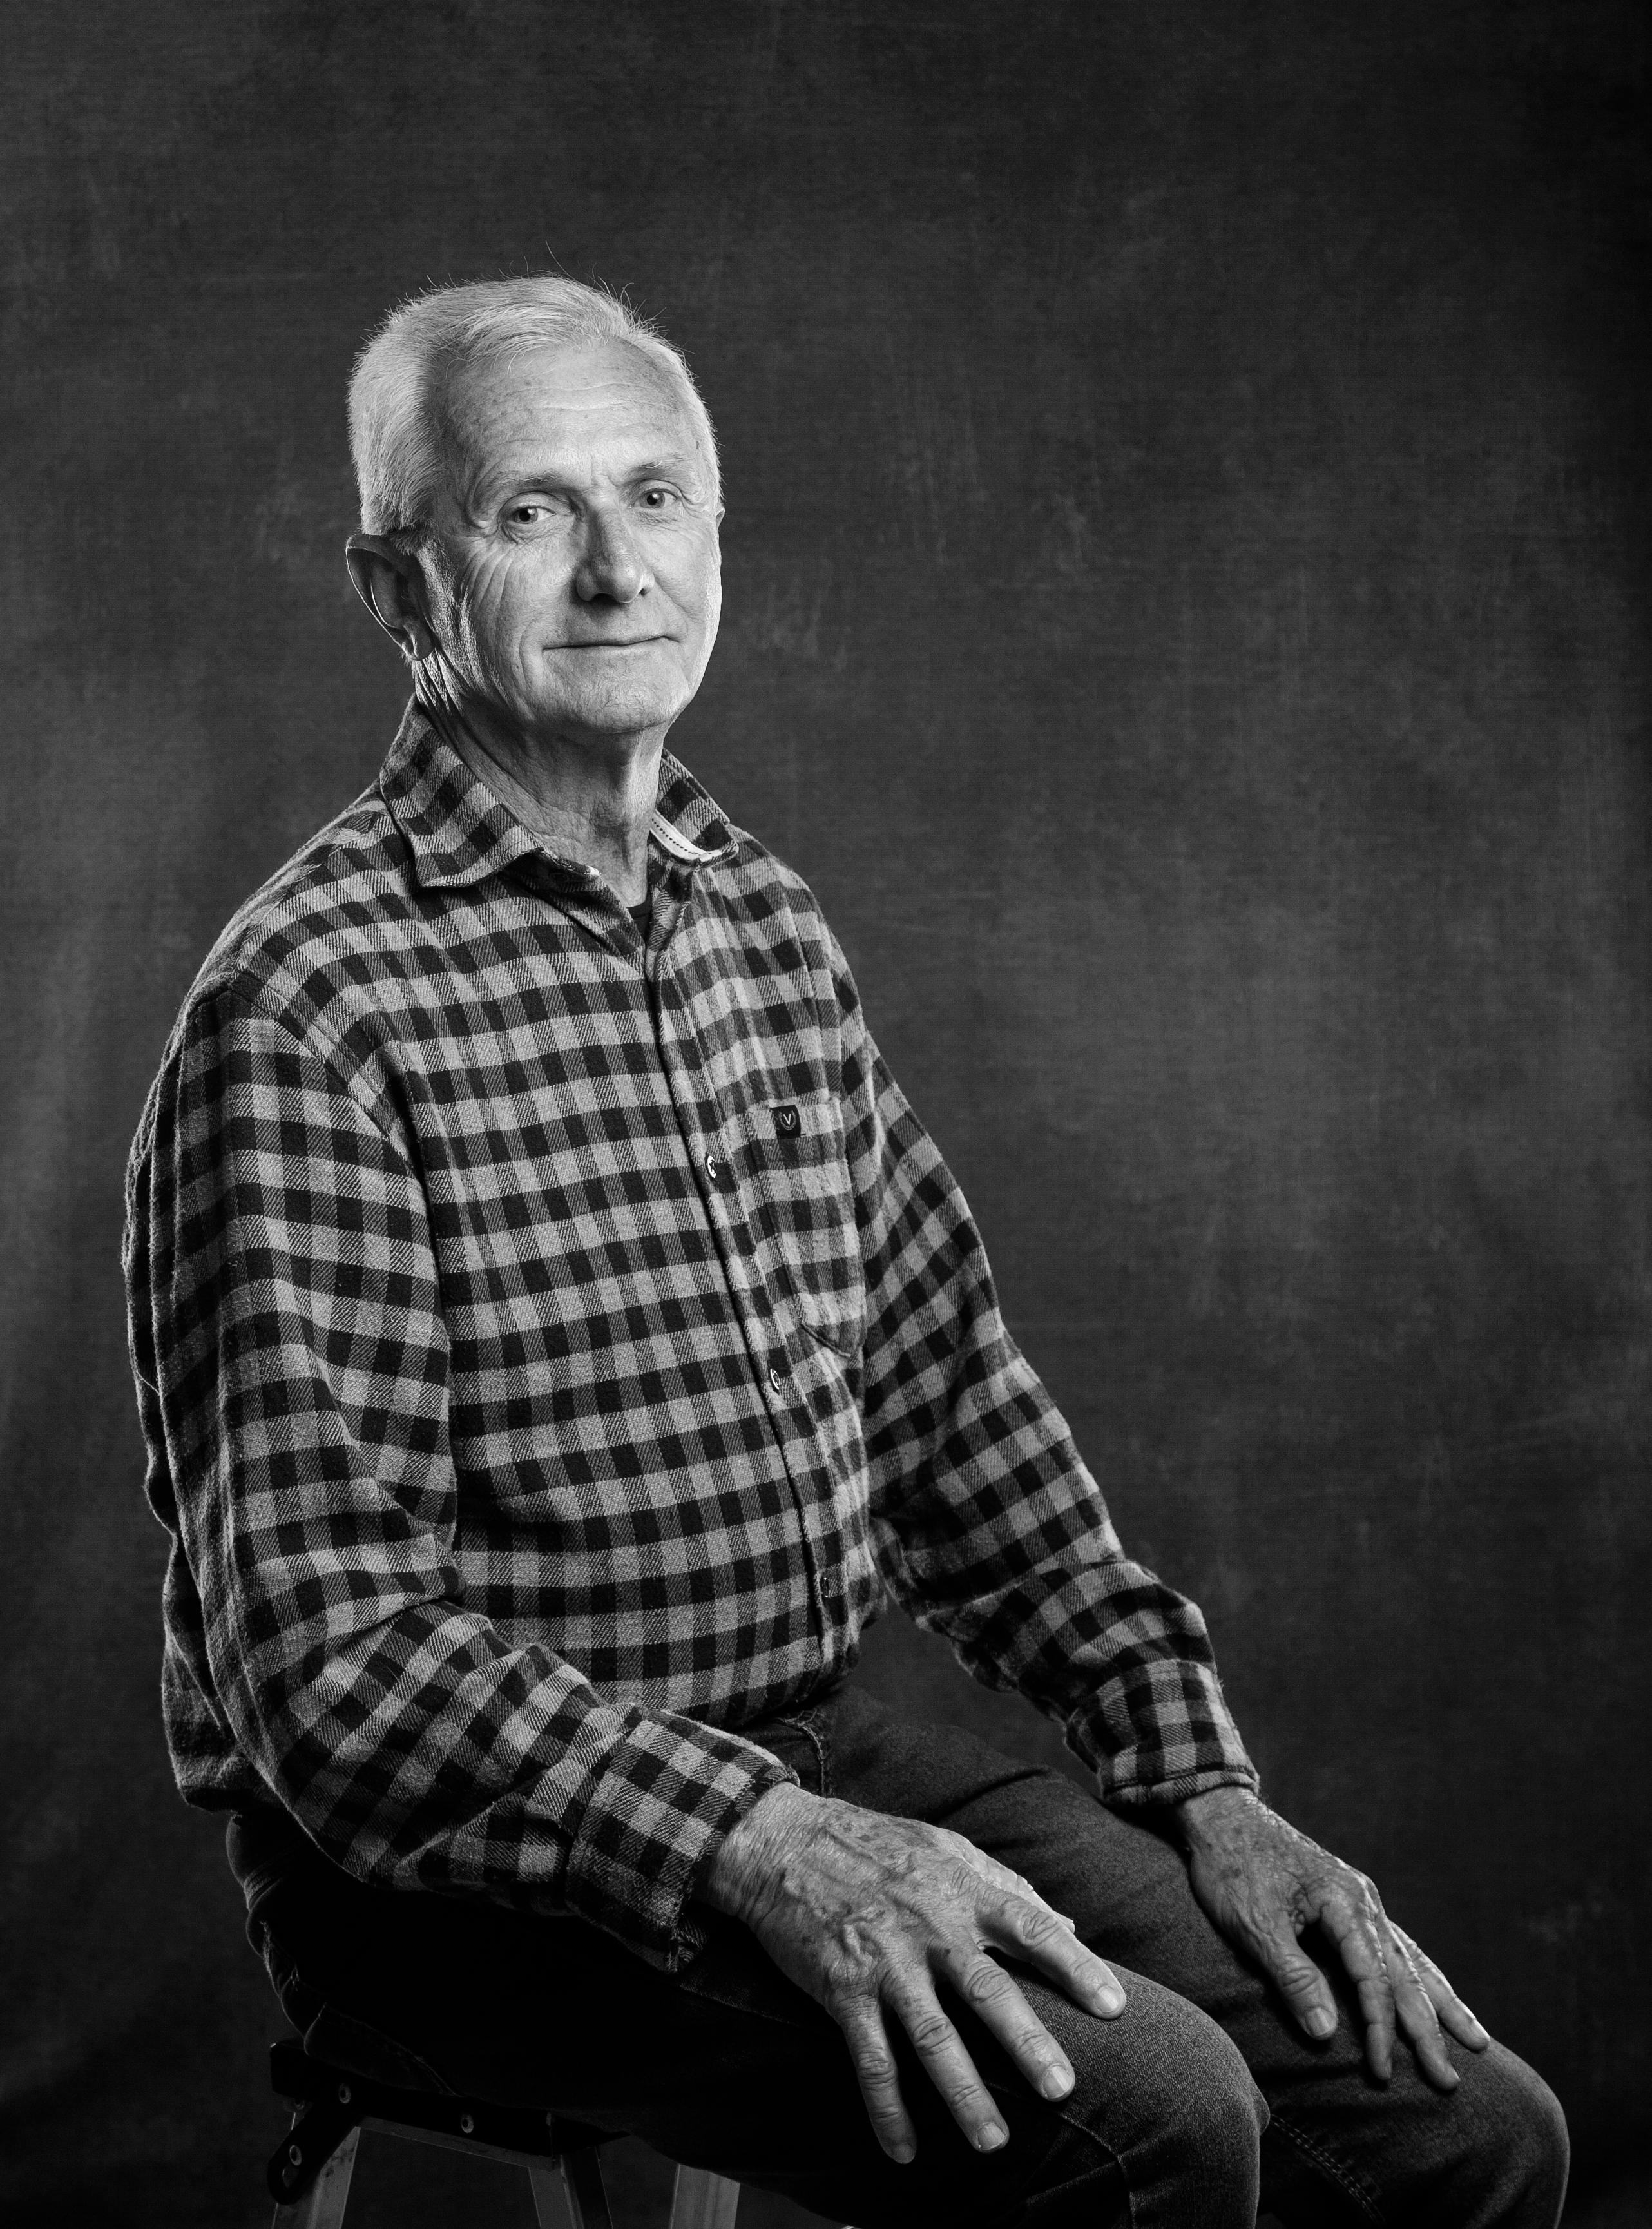
Gender: men